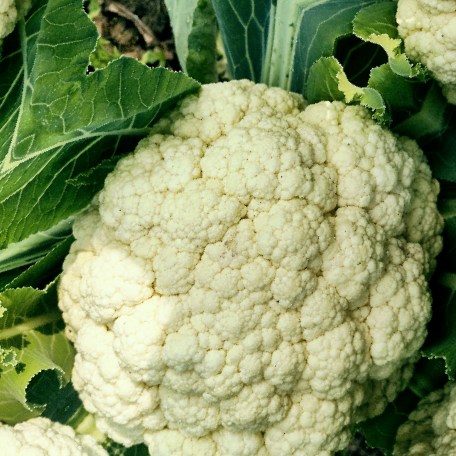
Label: Disease Free